La Colasal Immaculate Conception

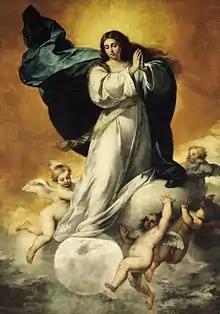
"La Colosal Immaculate Conception" (c. 1645-1655) by Bartolomé Esteban Murillo

The La Colosal Immaculate Conception is a oil on canvas painting by Bartolomé Esteban Murillo in the Museum of Fine Arts of Seville.